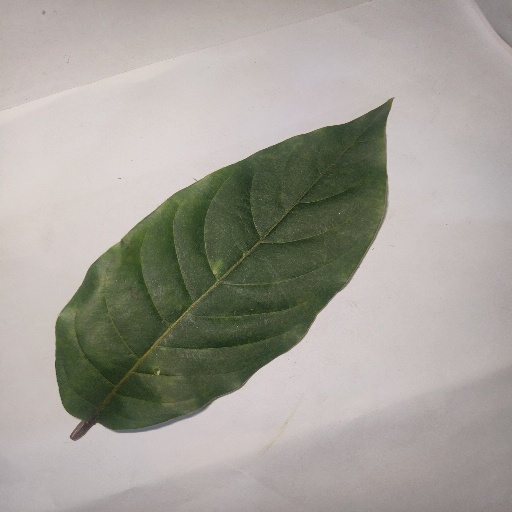
Species: HariTaki
Leaf condition: Healthy Leaf